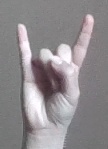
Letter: la